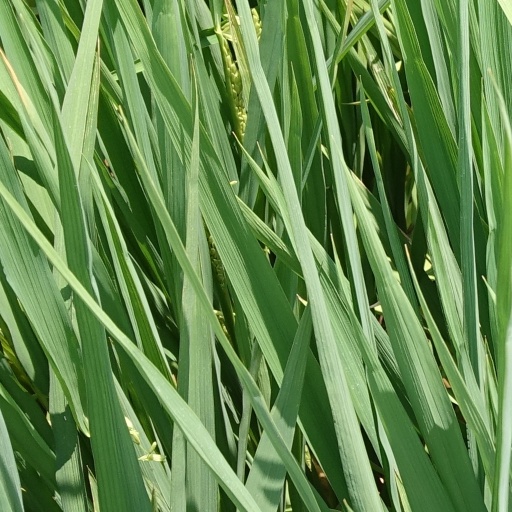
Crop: rice